Unite (English coin)

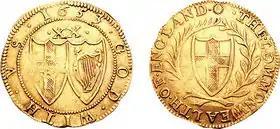
Unite issued during the Commonwealth.

Gold unites were issued during the Commonwealth, this time bearing a legend exclusively in English: on the obverse and on the reverse. This was due to an association of Latin with Catholicism.